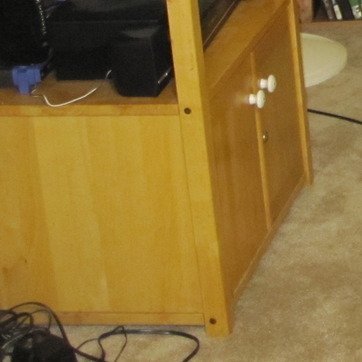
Material: wood